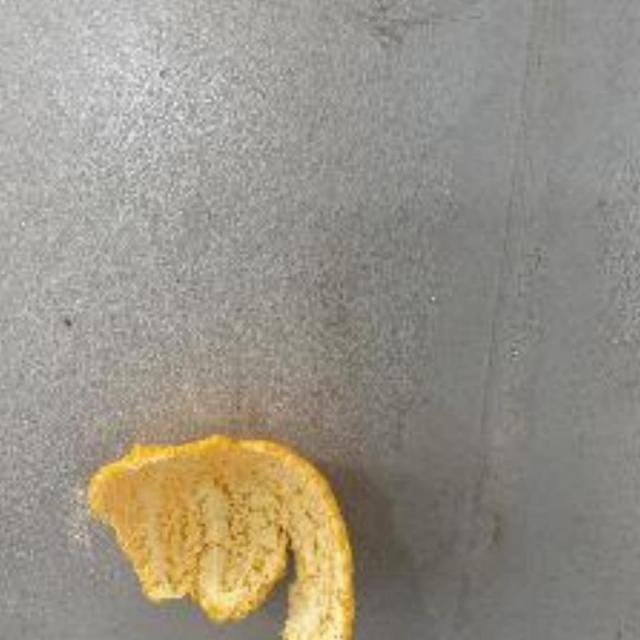
Label: peels